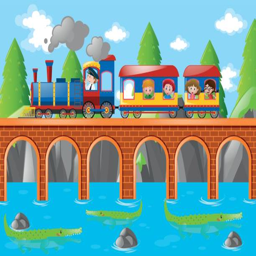
children riding on train over the bridge vector art illustration